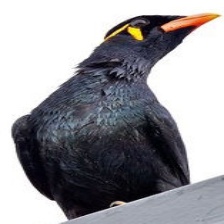
Species: ENGGANO MYNA
Scientific name: GRACULA ENGANENSIS